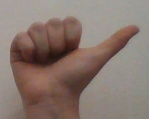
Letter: dhad